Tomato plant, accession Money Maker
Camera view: bottom (45 deg); turntable rotation: 240 degrees
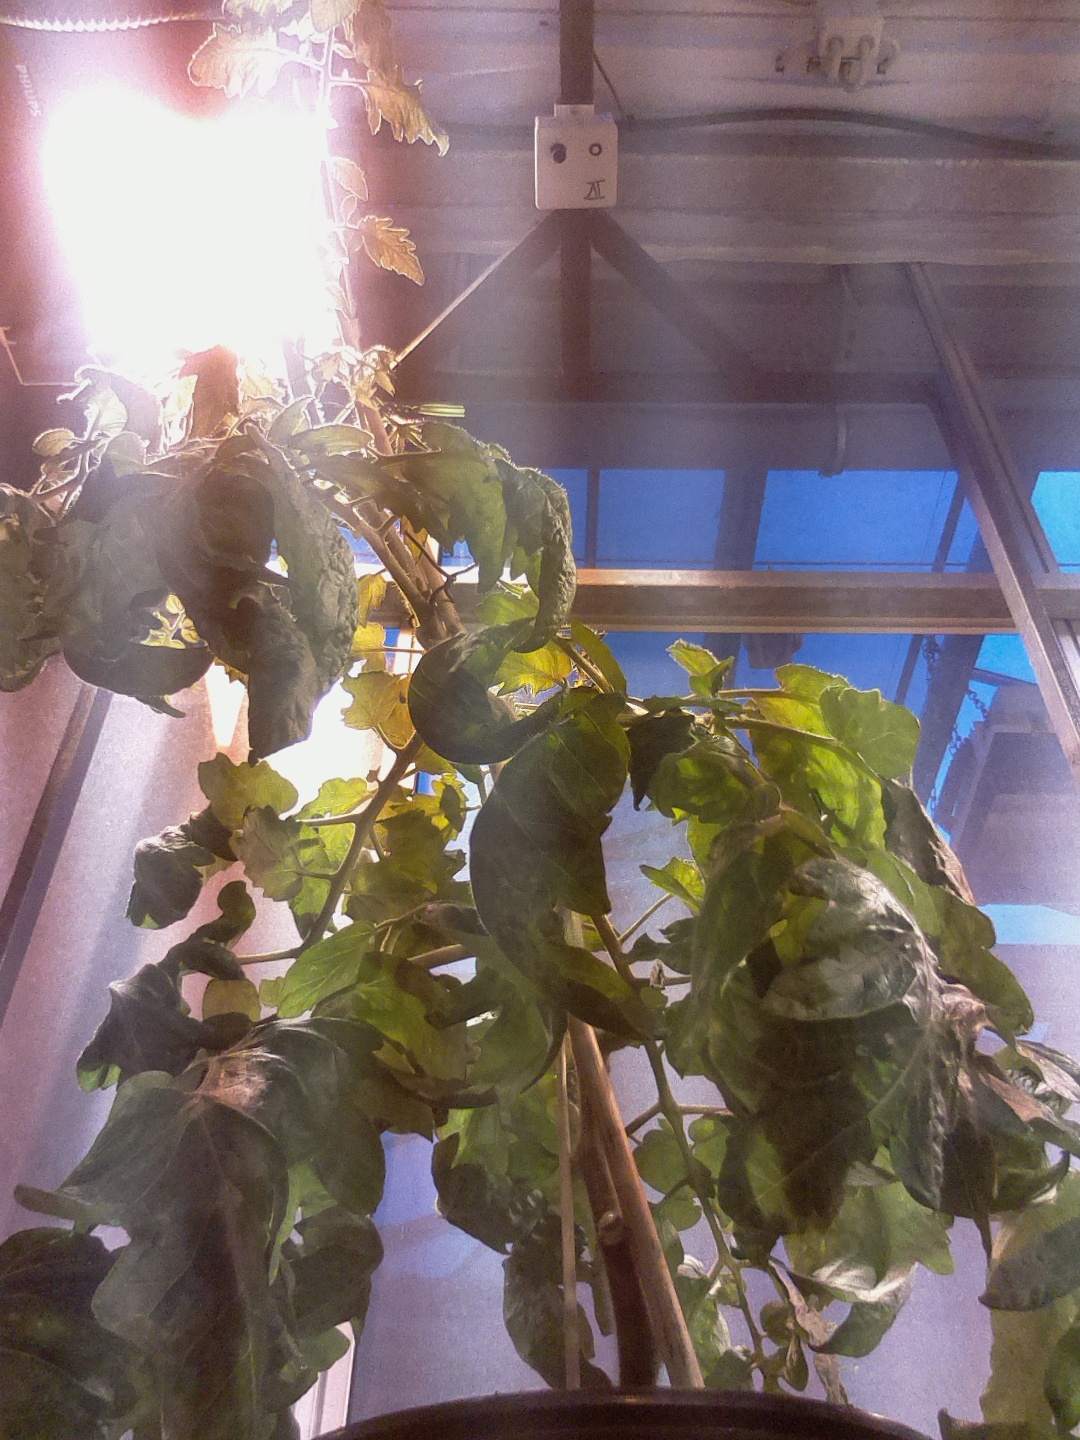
BBCH growth stage 71: 10%-20% of final fruit size